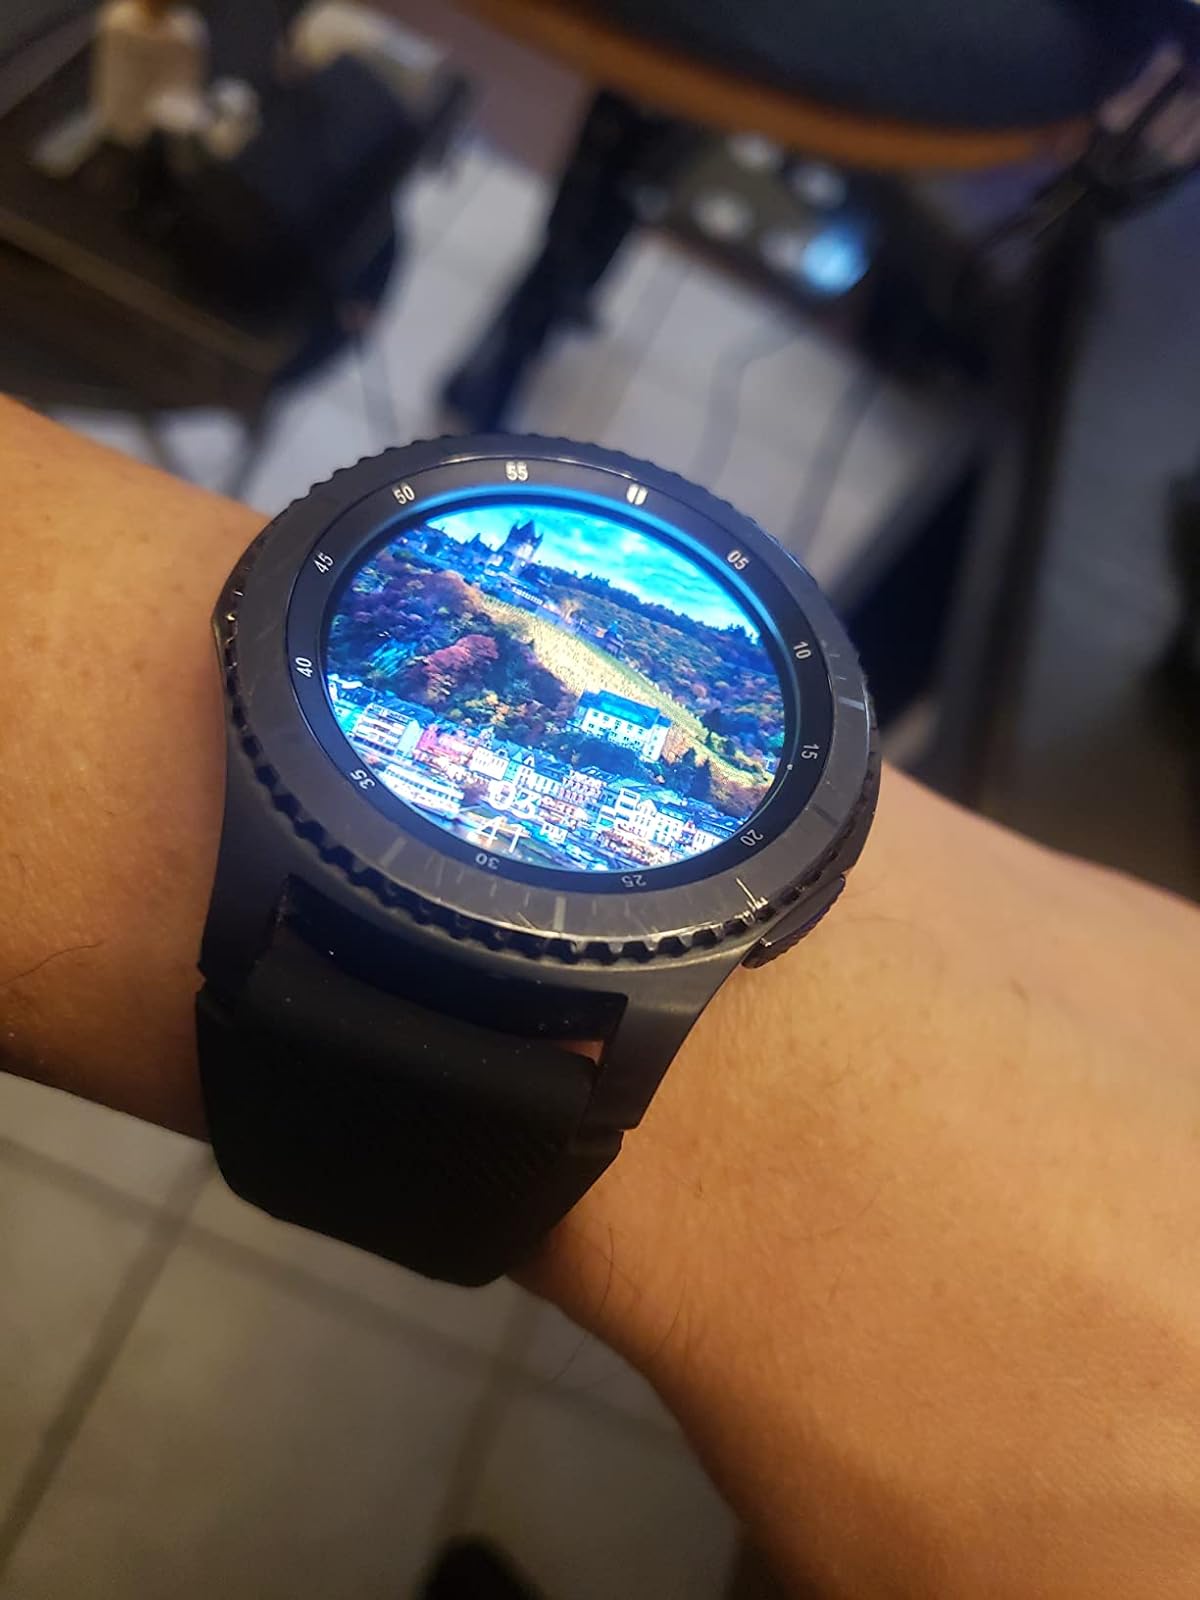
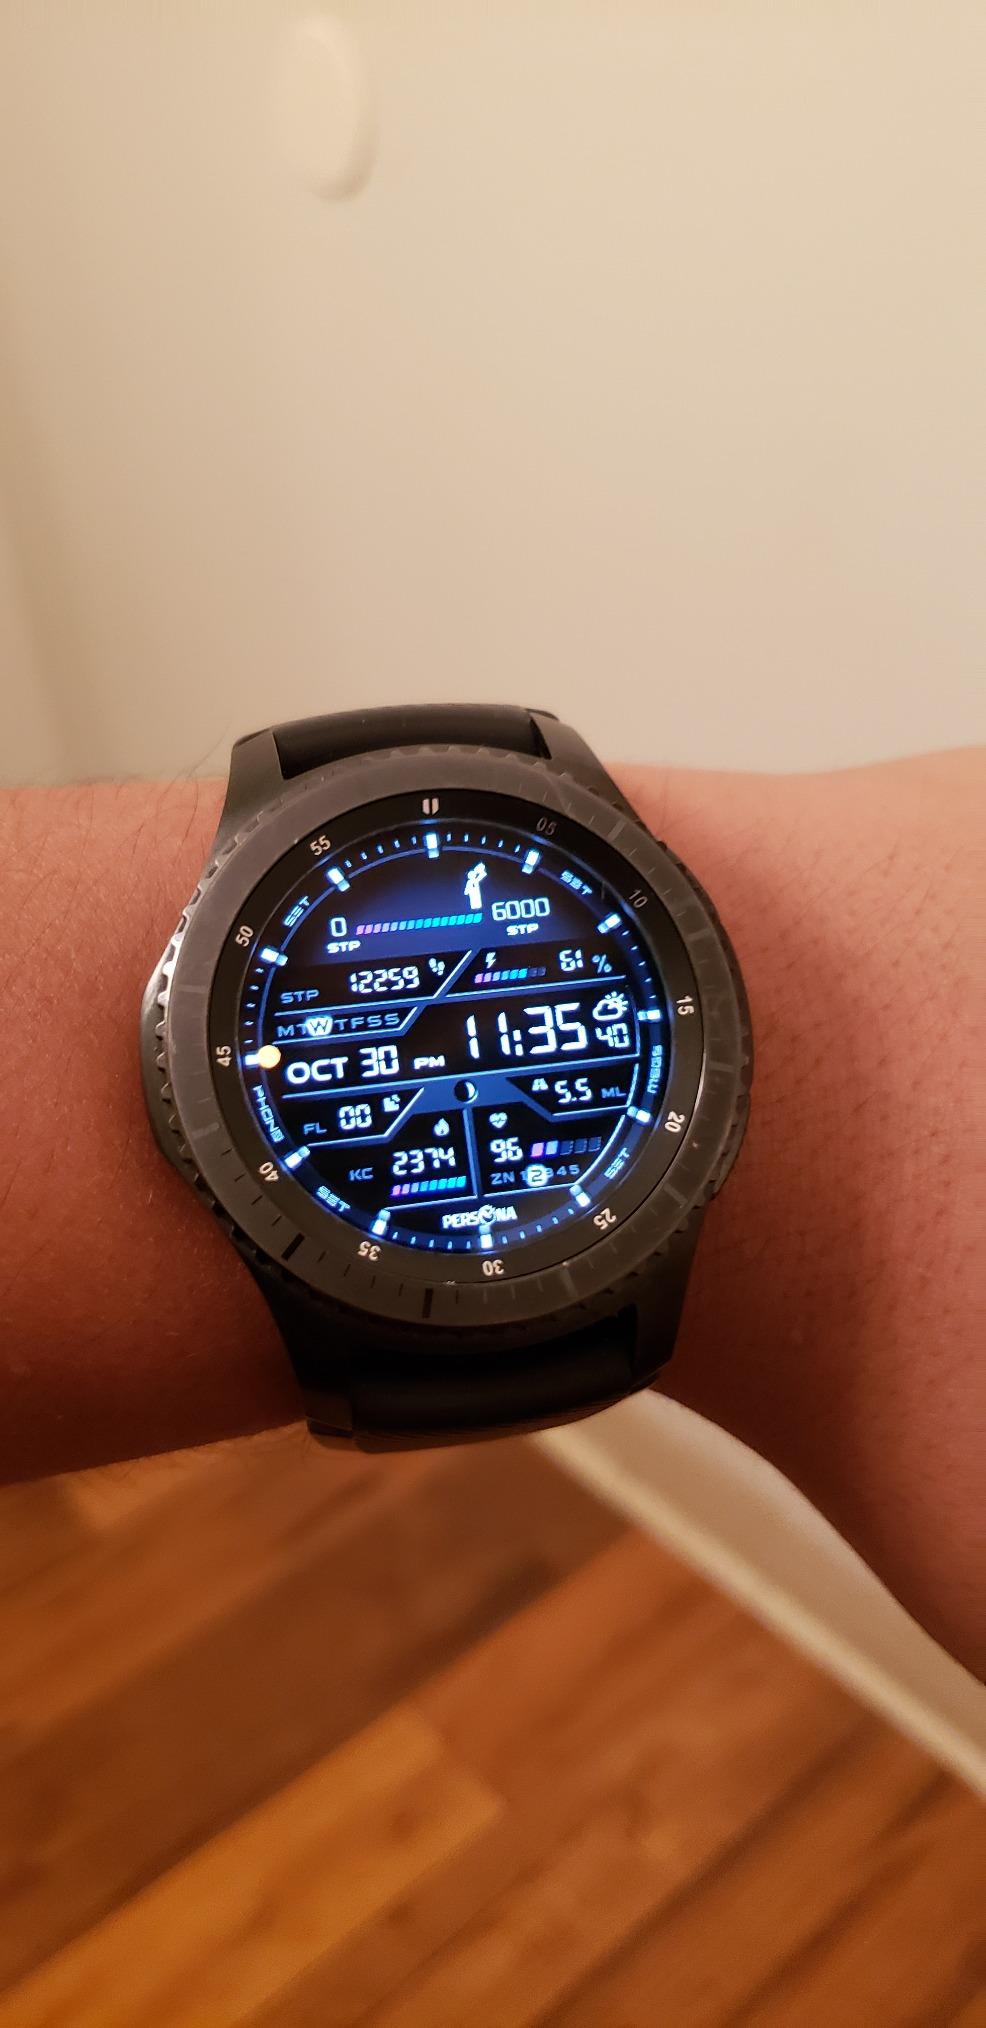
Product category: smartwatch
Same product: yes